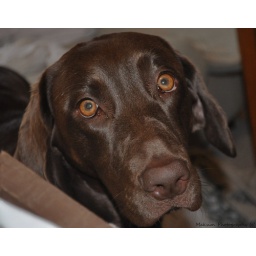
My sisters dog recently taken, kind of a candid down in their beach house on the Outer Banks, NC